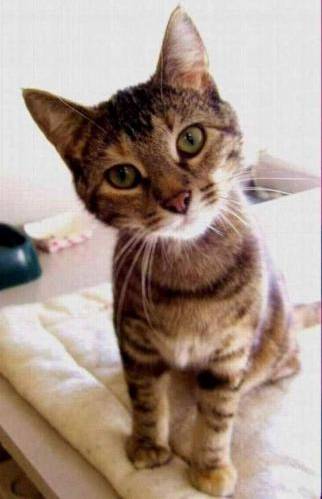
Label: cat